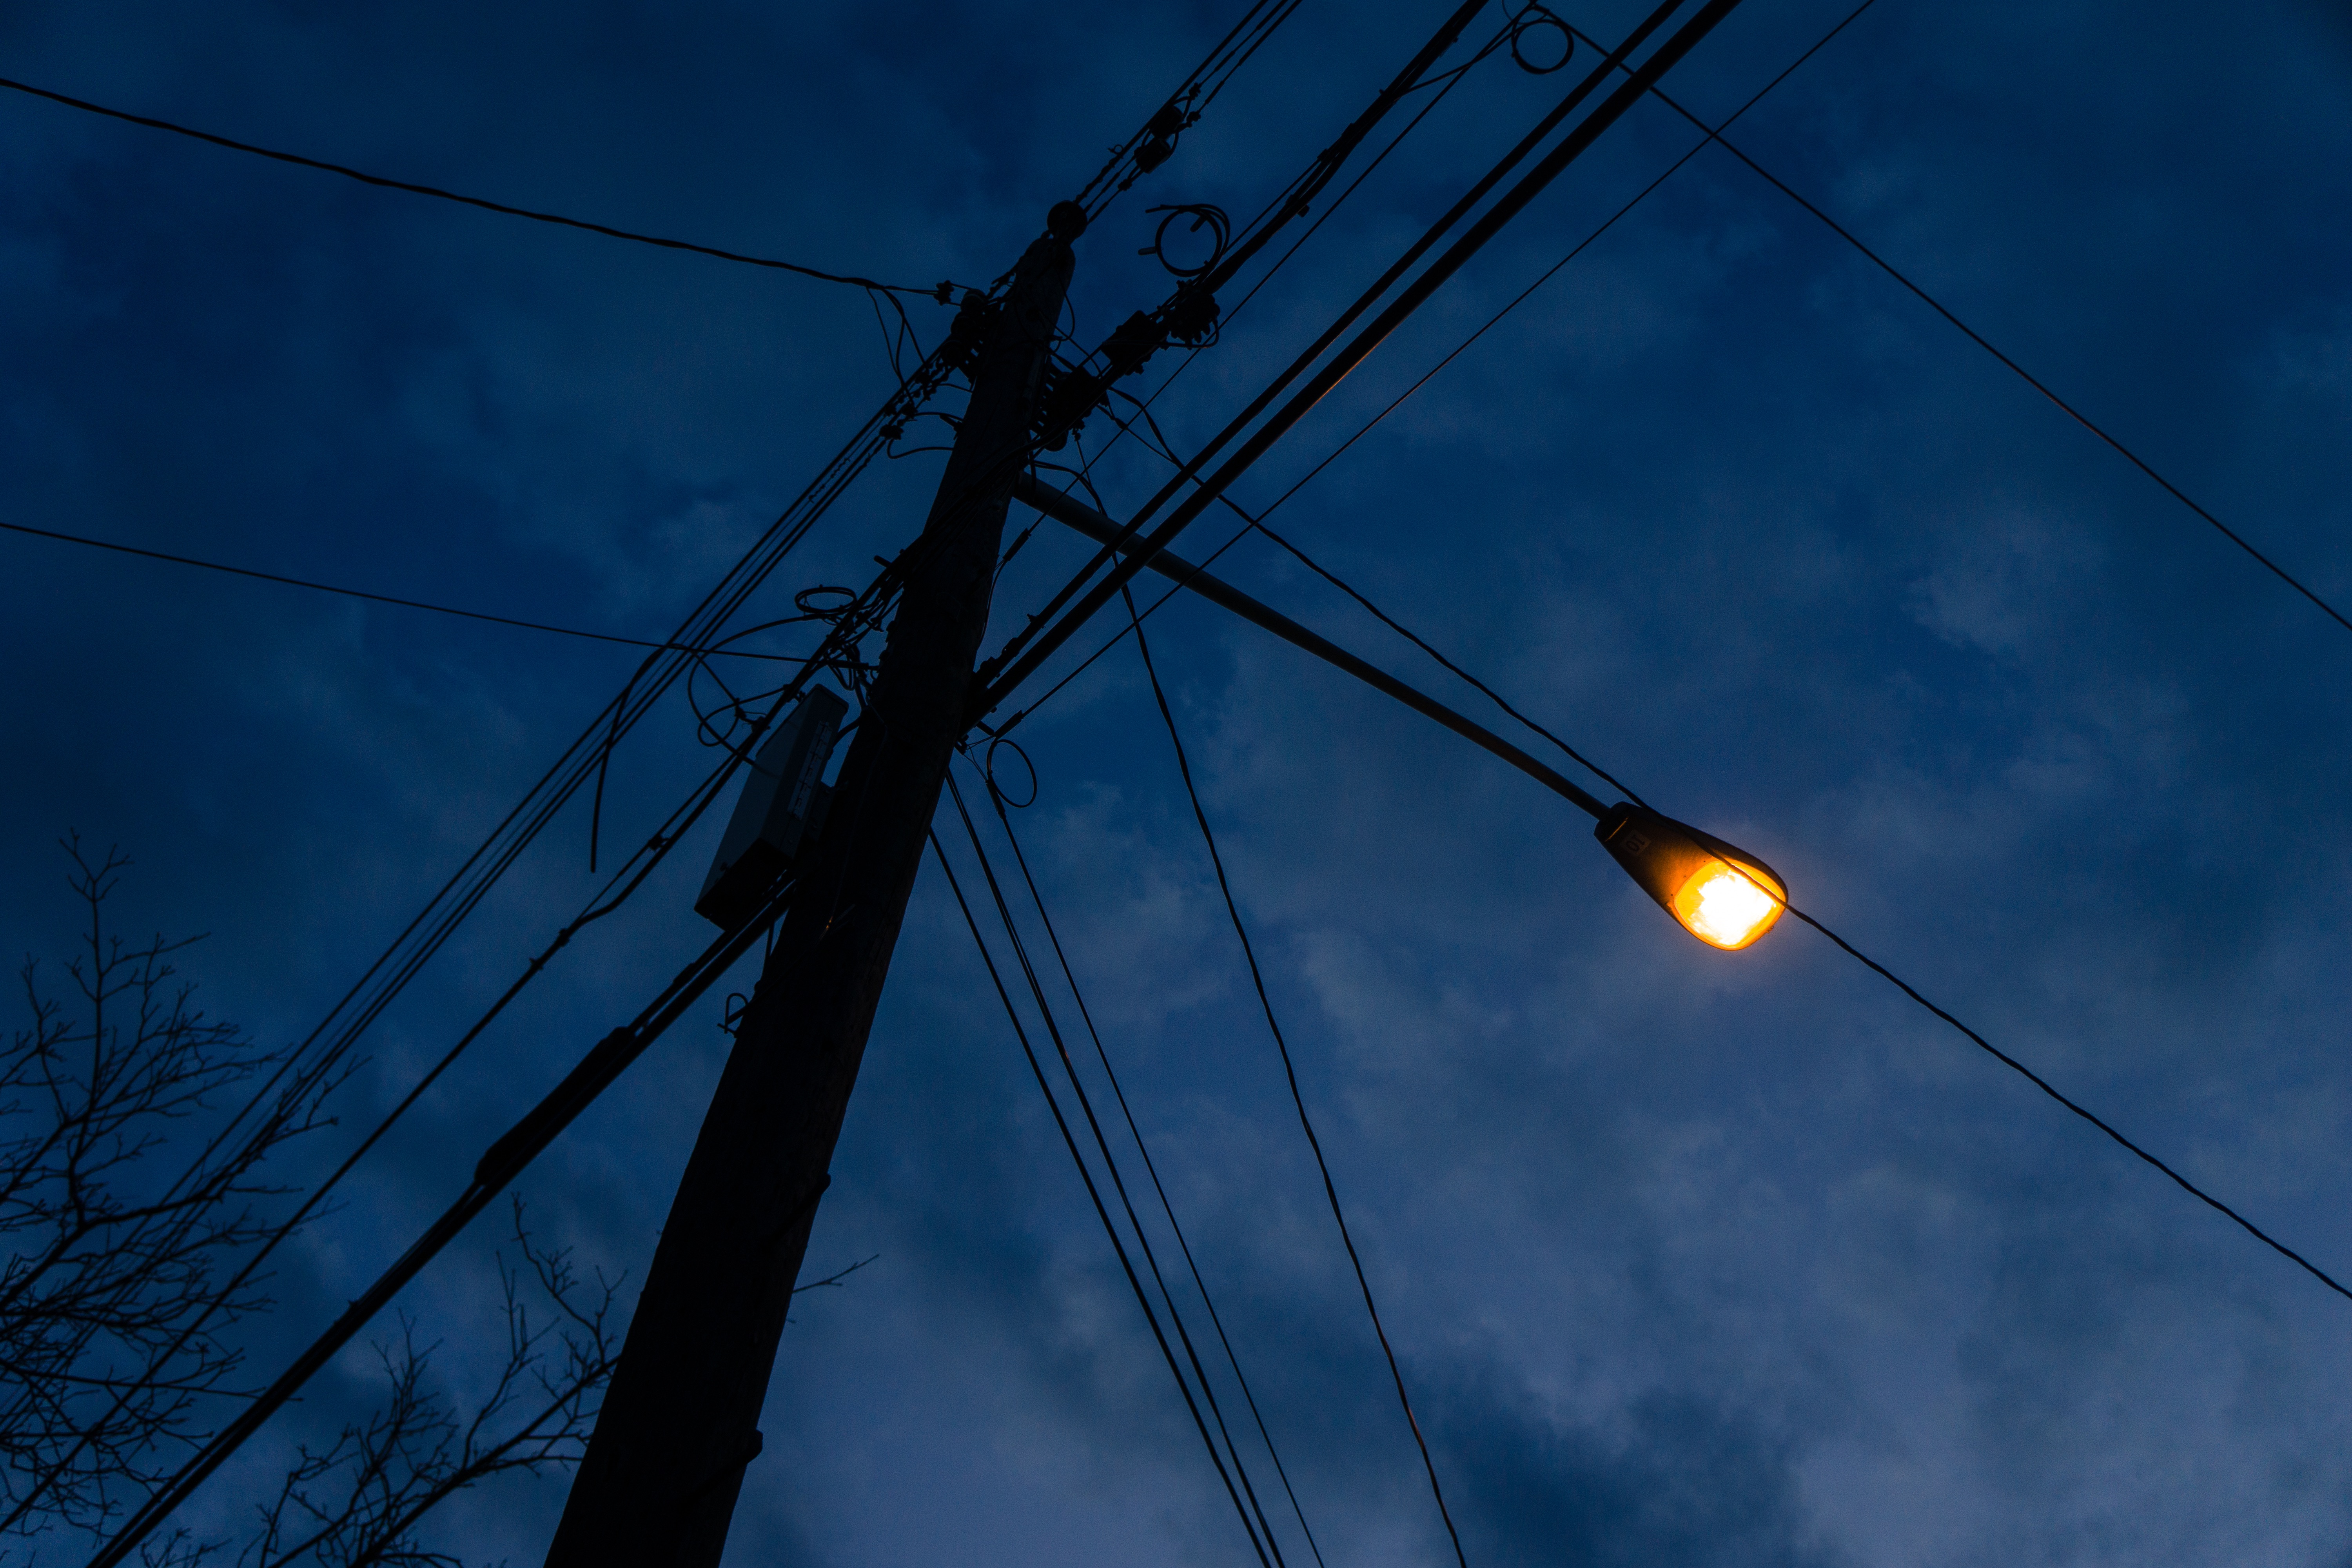
light, cloud, sky, sunlight, wind, evening, line, reflection, vehicle, mast, blue, street light, electricity, lighting, shape, overhead power line